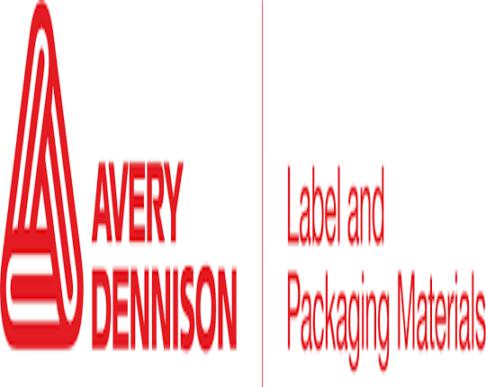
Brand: avery dennison-2
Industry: Others